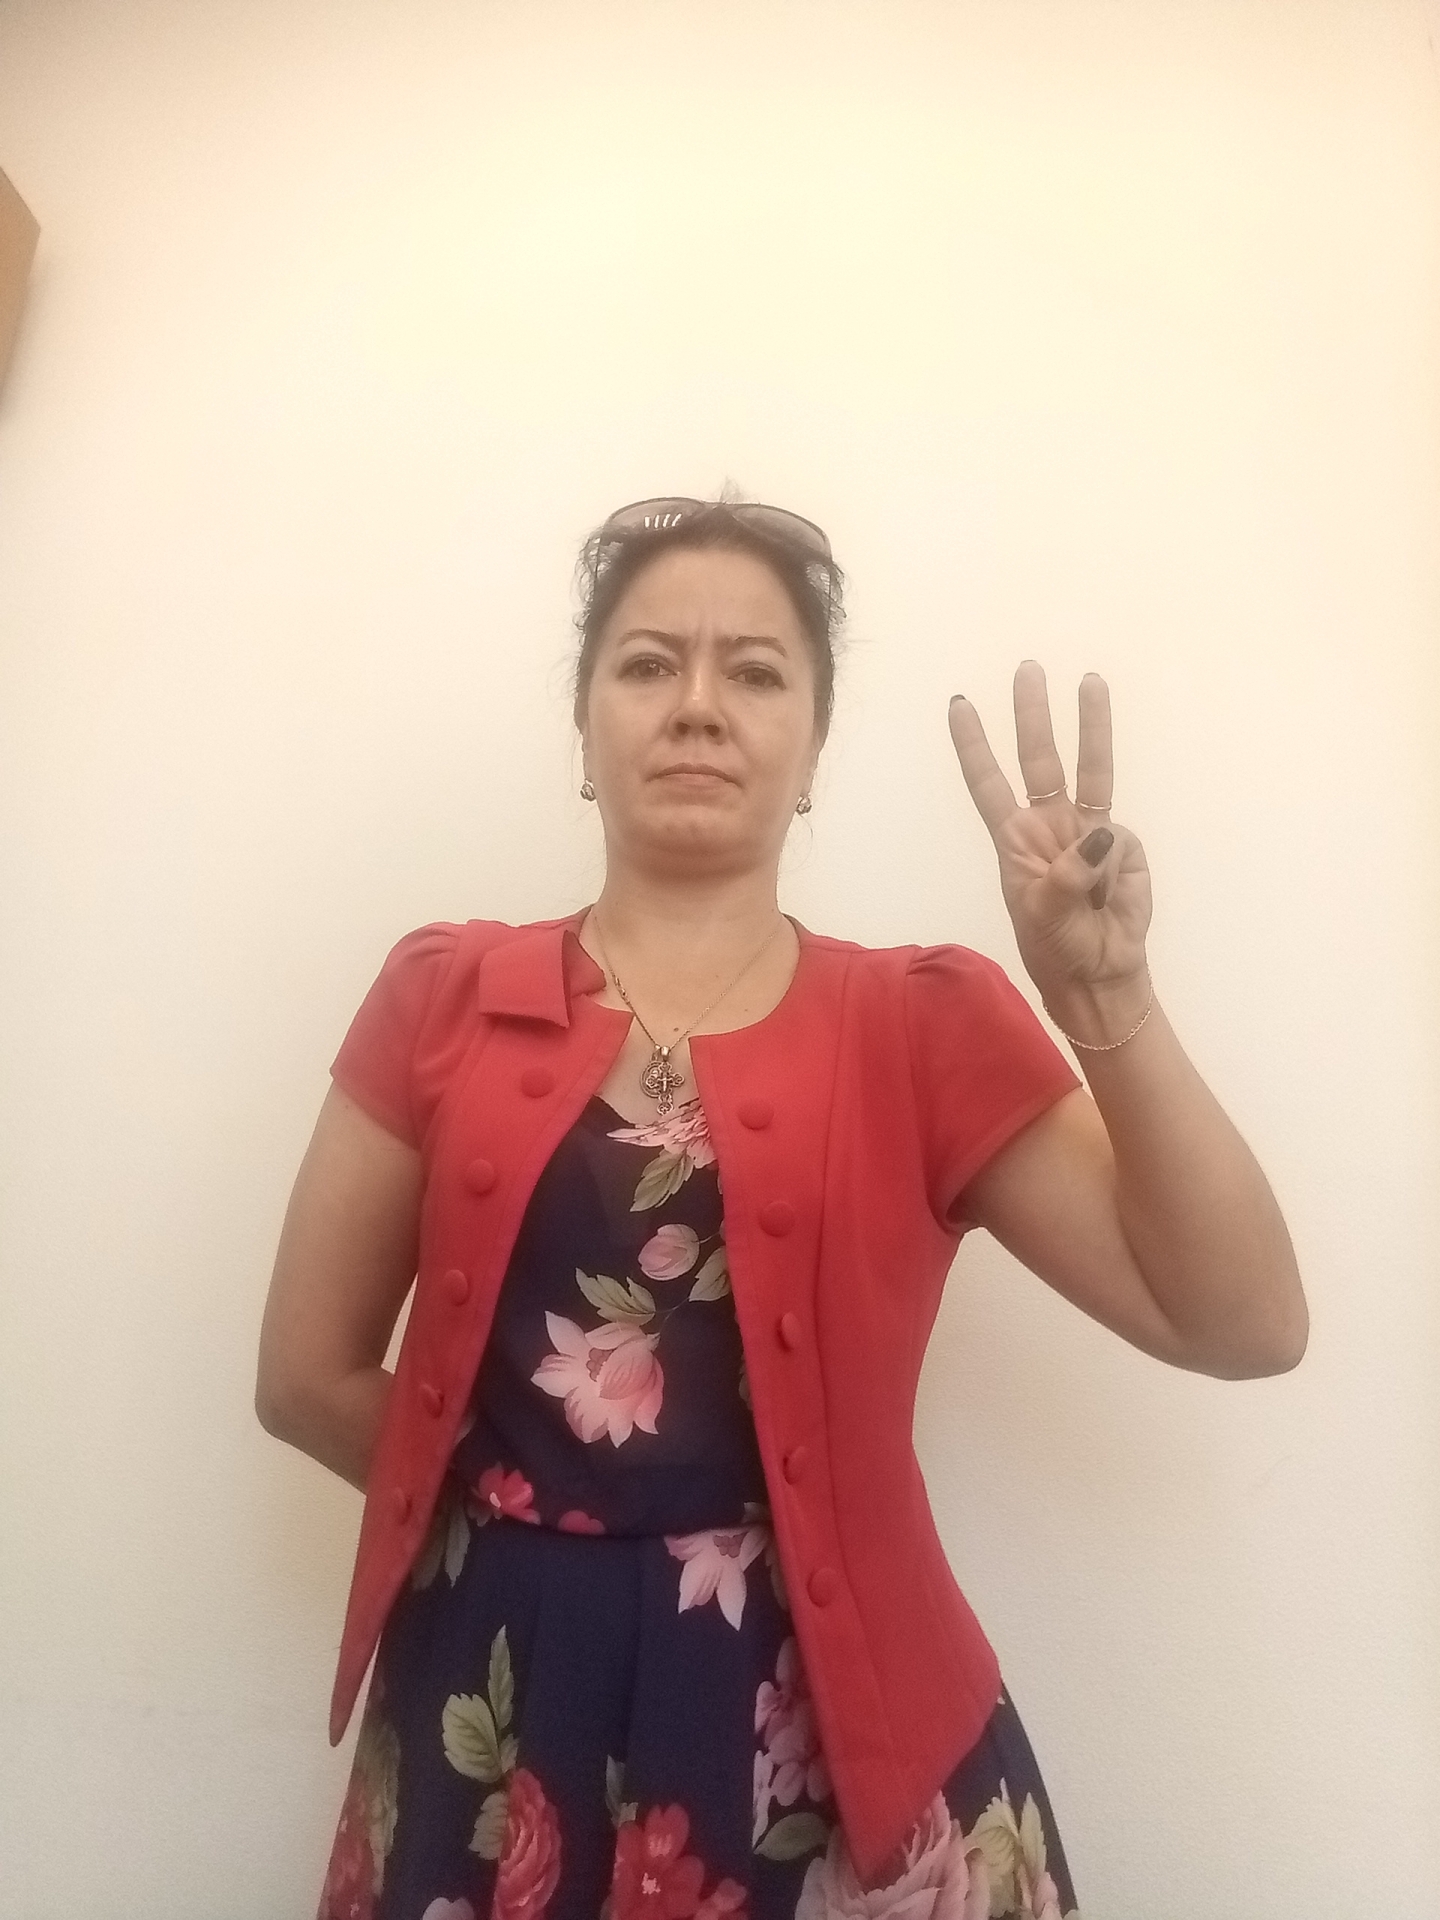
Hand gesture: three